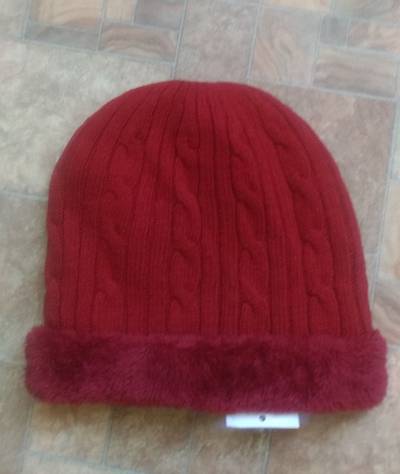
Waste category: clothes